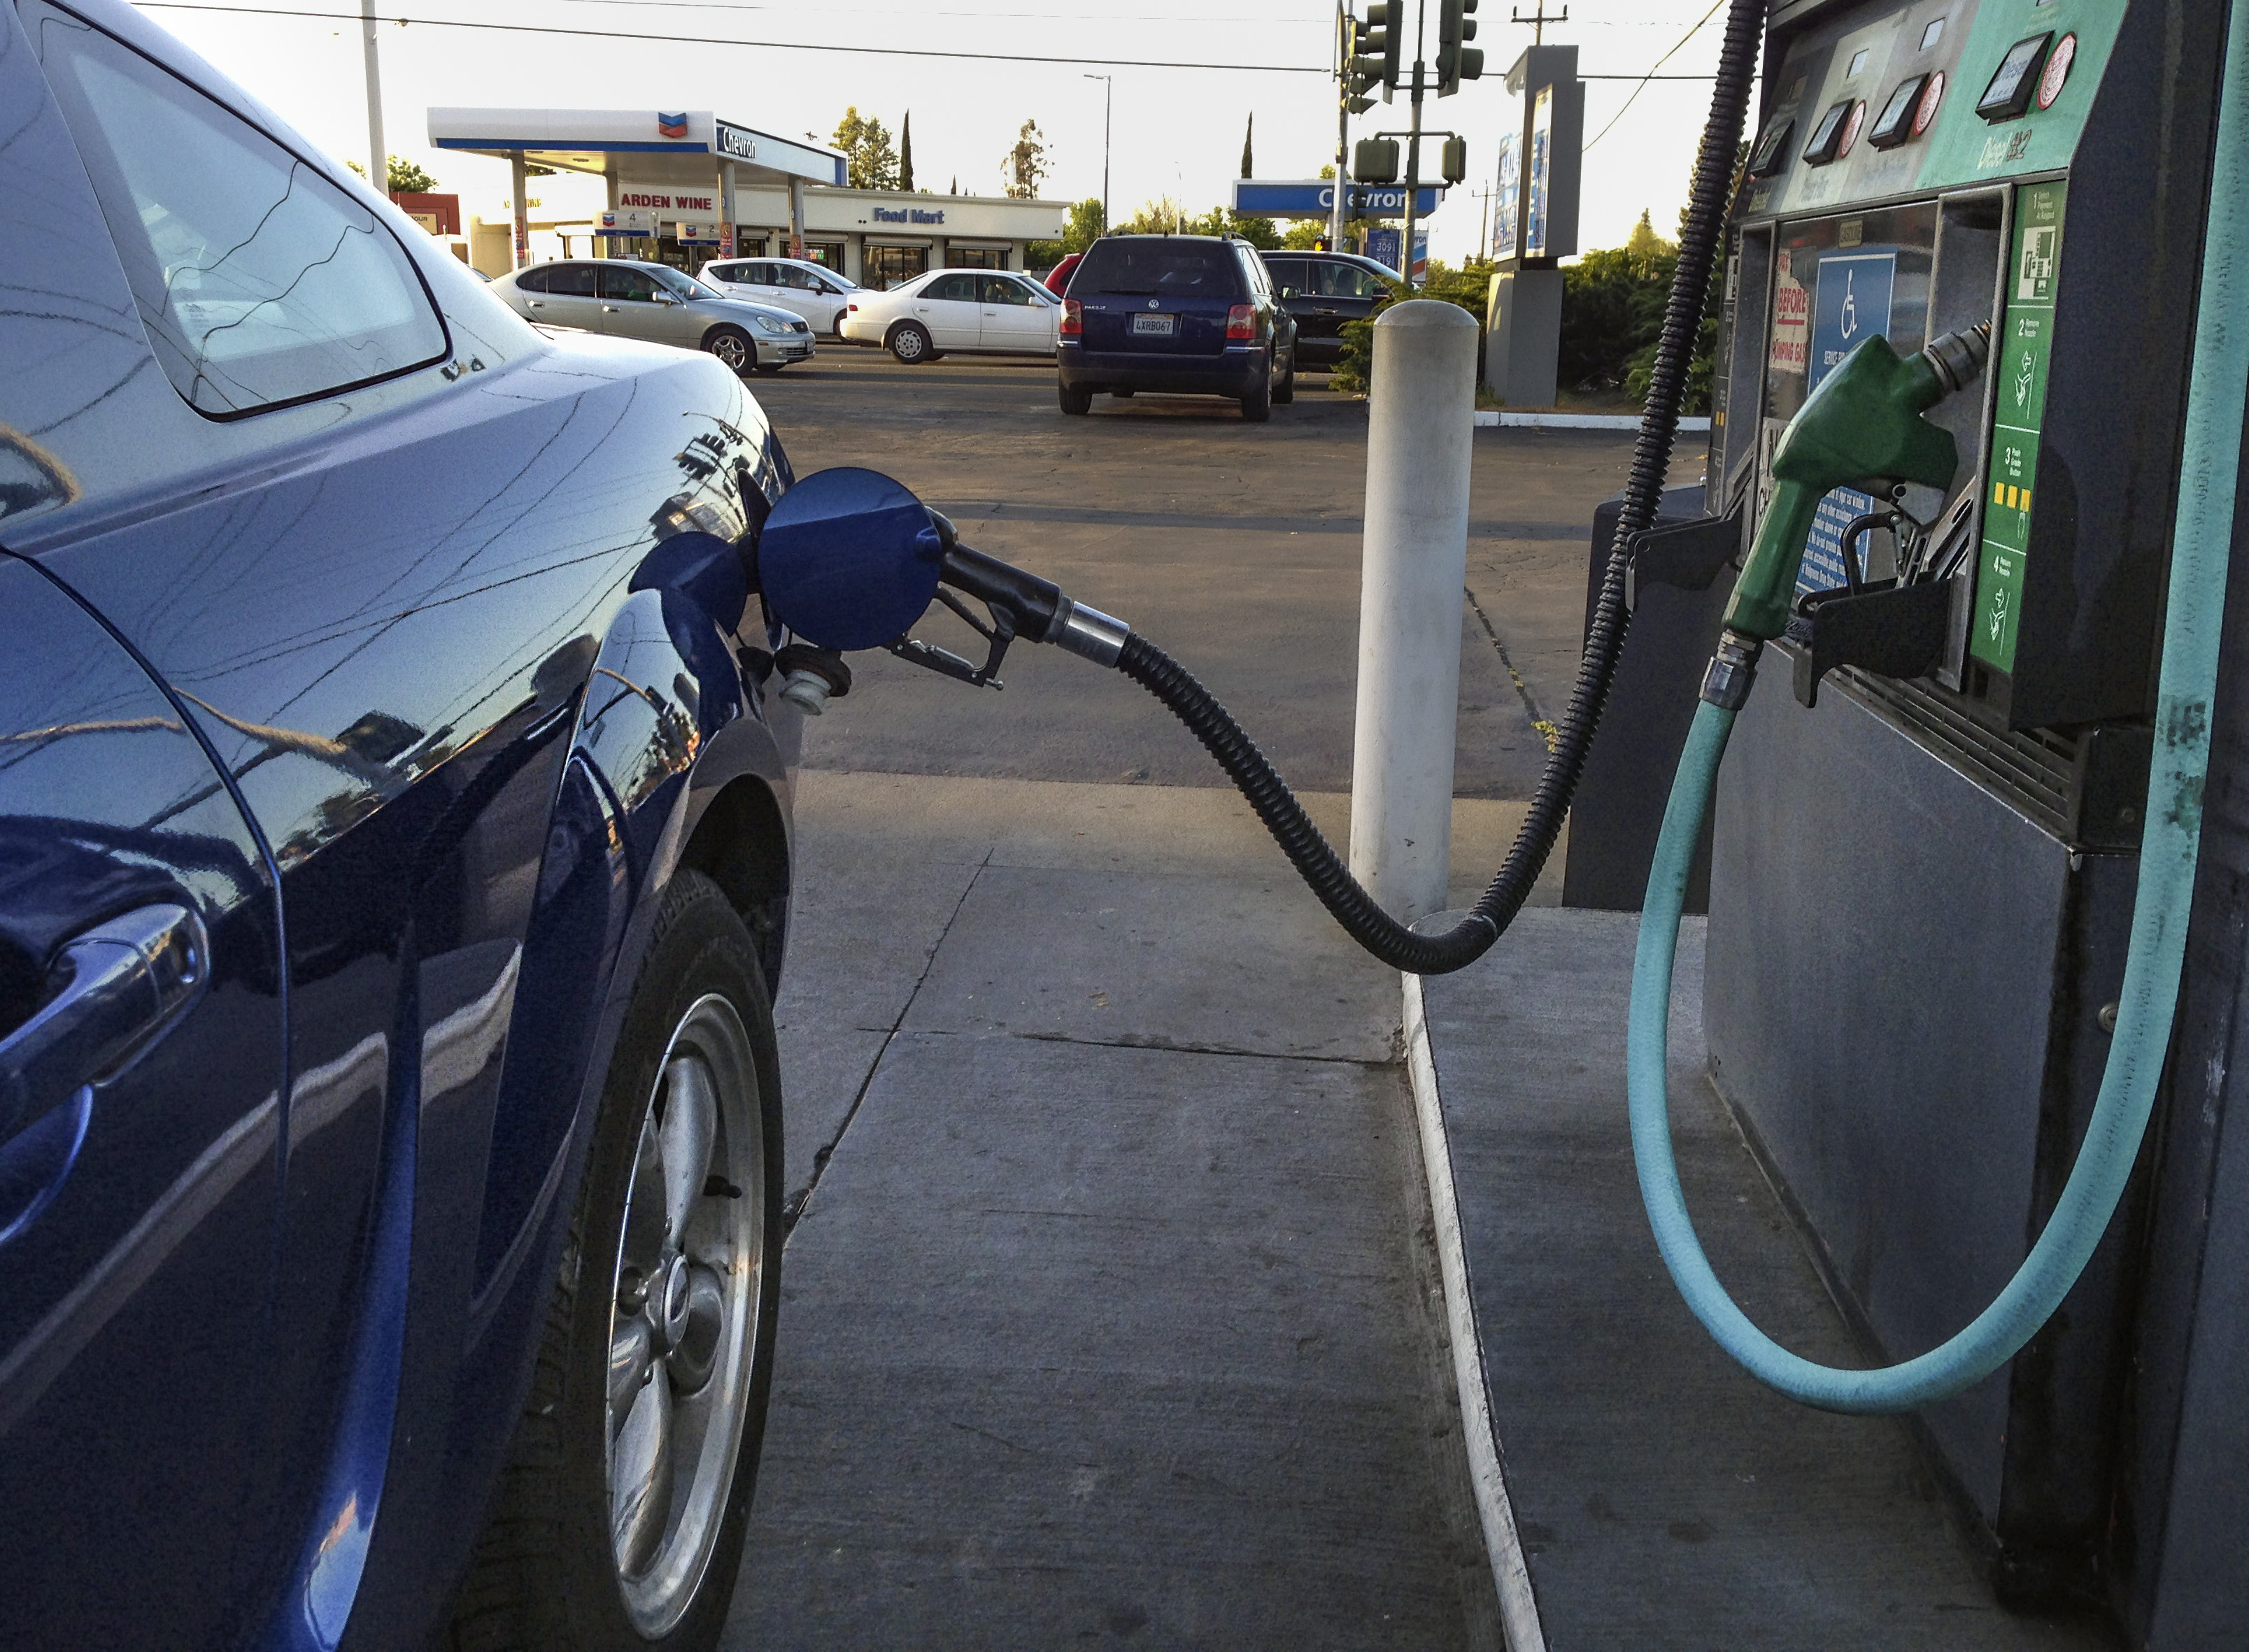
car, wheel, vehicle, tire, 2015, ford, gasoline, hose, mustang, gasstation, oil, gaspump, petrol, fuel, petroleum, fordmustang, sacramento, 3652015imstillstanding, hydrocarbon, automotive exterior, automotive tire